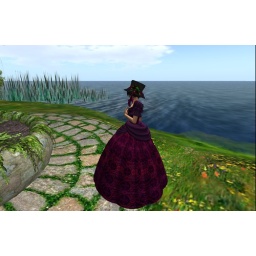
Dress: ~~Ivalde~~Millie red bustlegown. Hat: Hettie Elegance hat in black